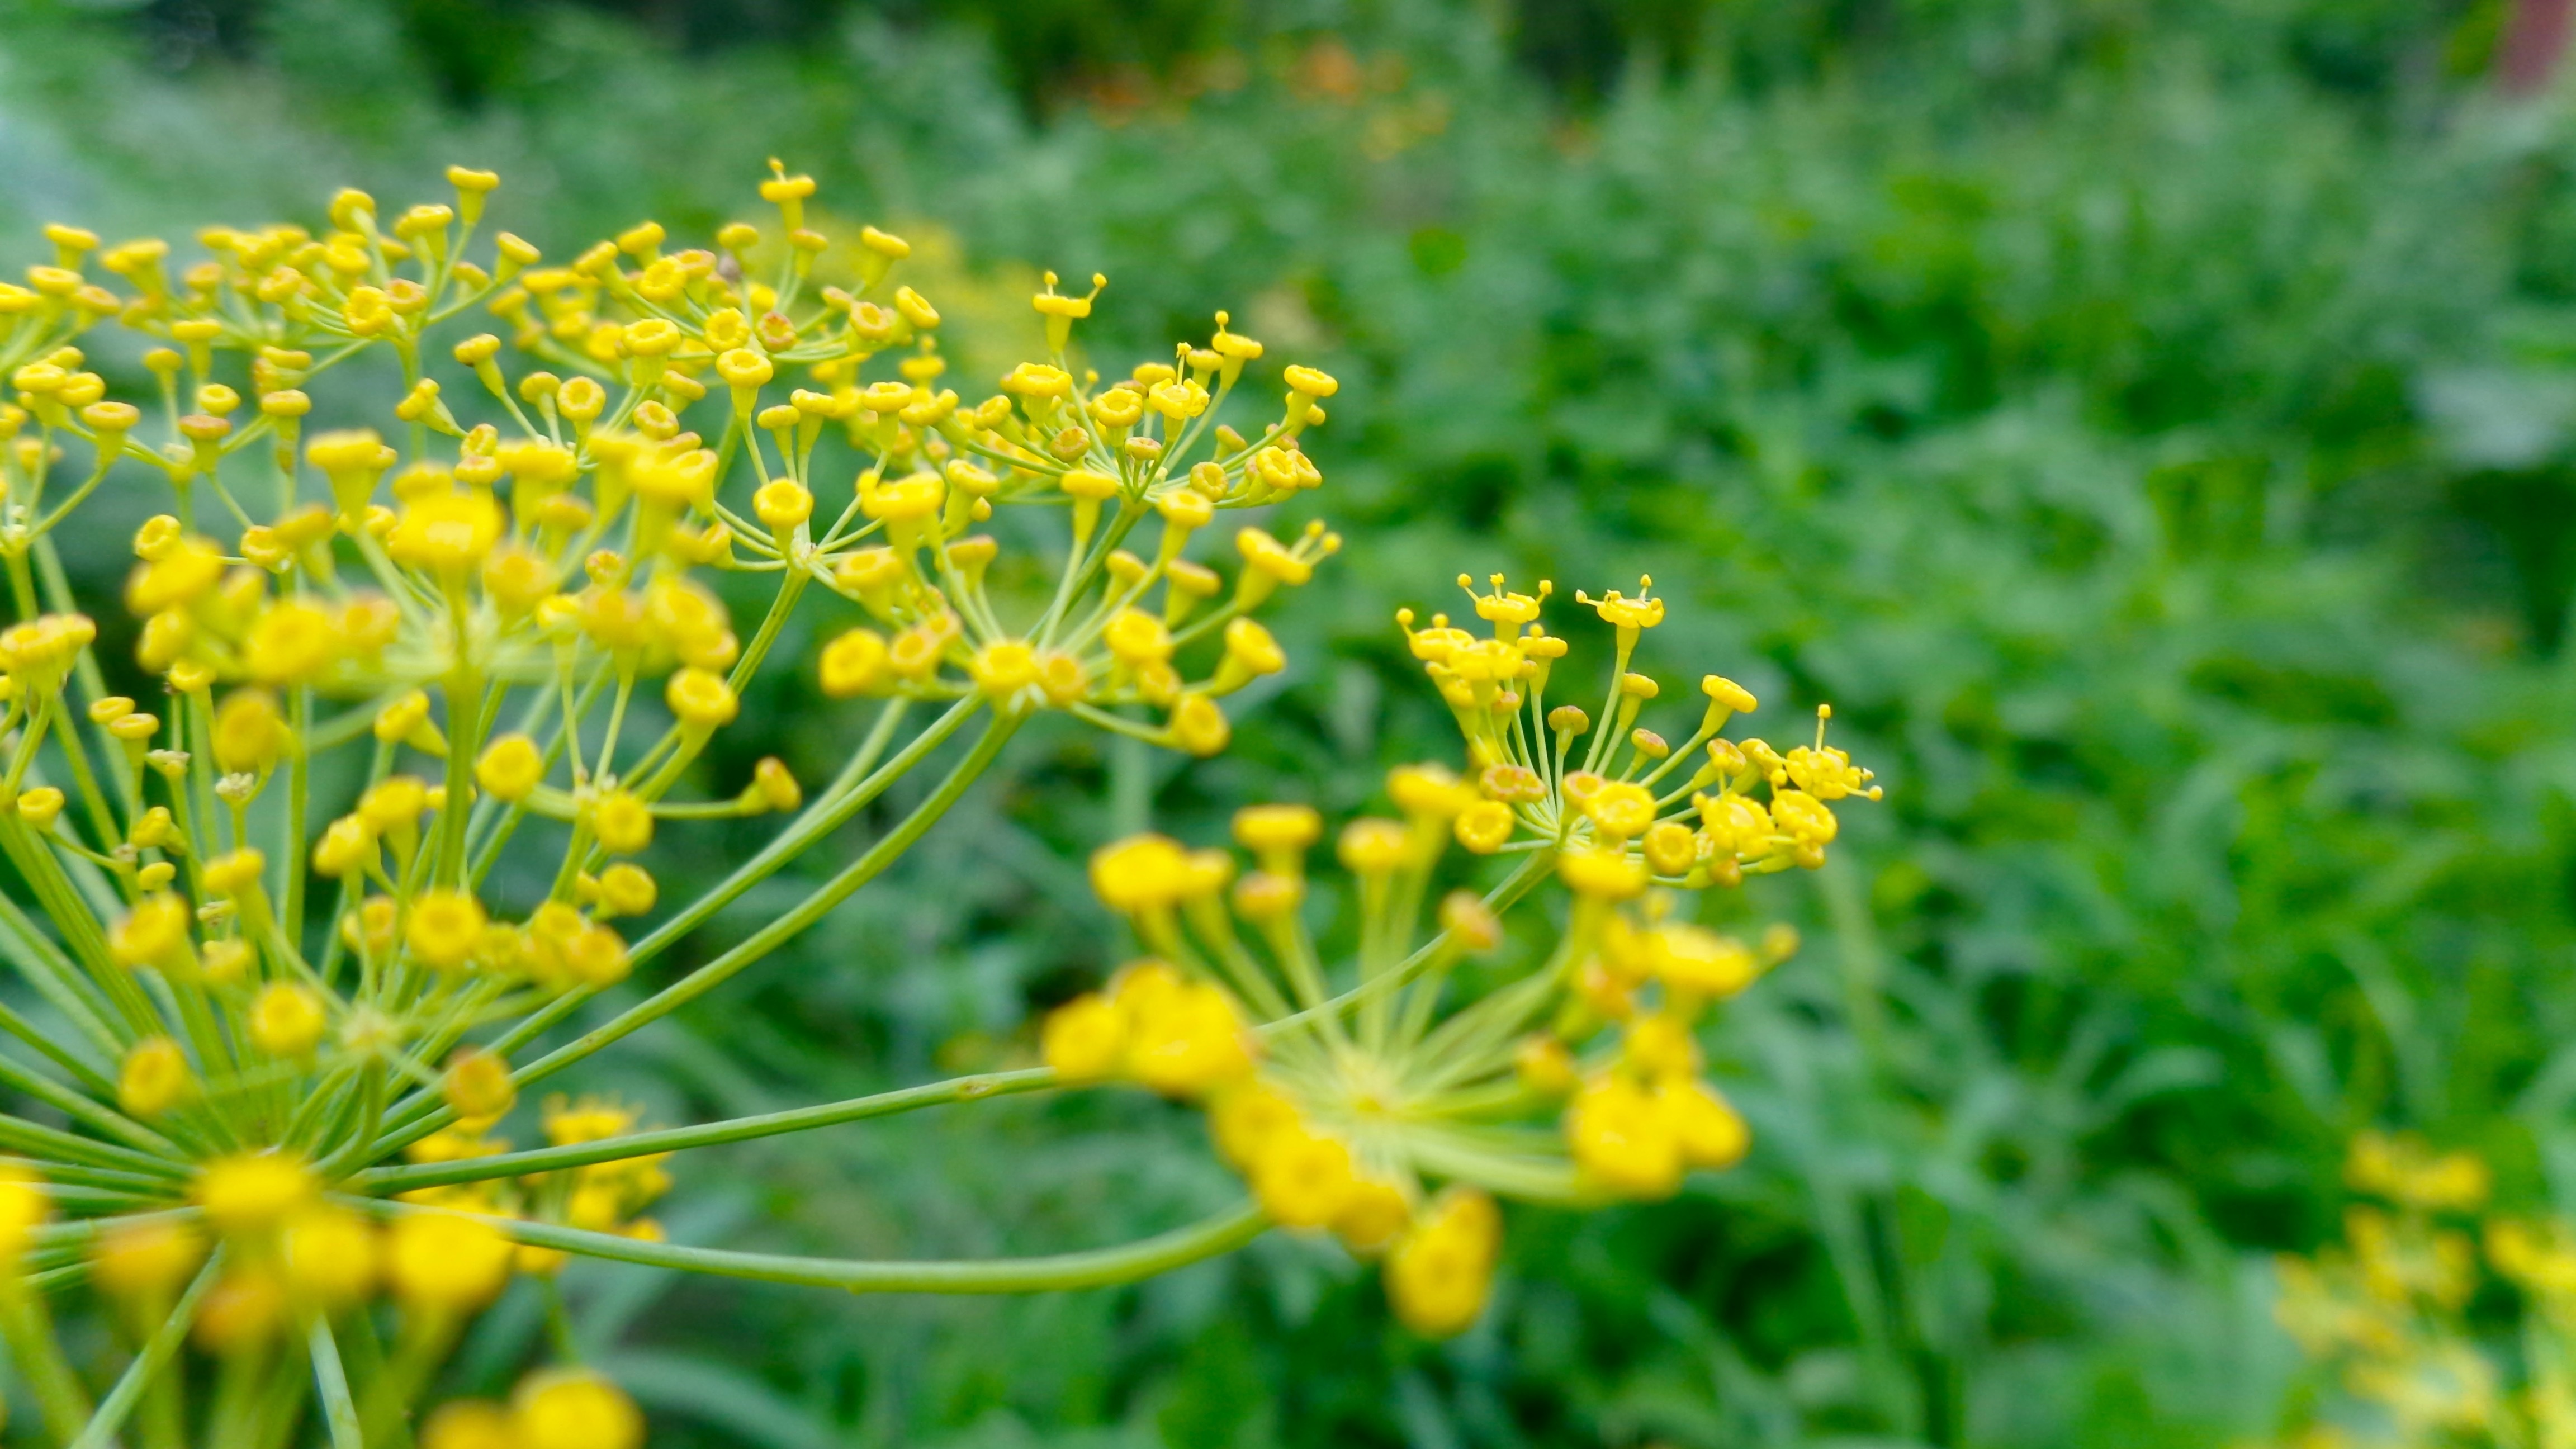
grass, plant, lawn, meadow, prairie, flower, herb, produce, yellow, flora, rapeseed, wildflower, grassland, shrub, rue, mustard, brassica, macro photography, flowering plant, daisy family, subshrub, land plant, mustard plant, brassica rapa